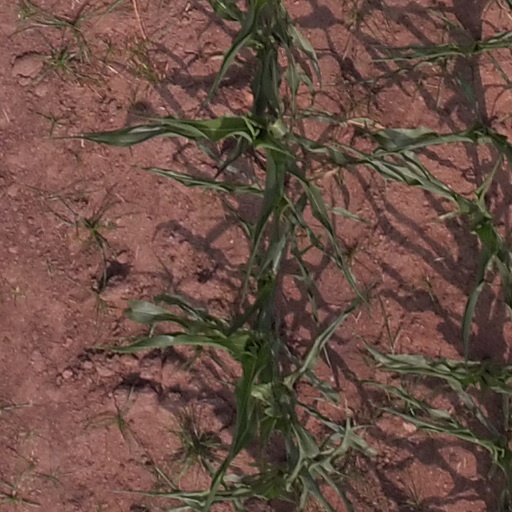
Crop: maize; corn